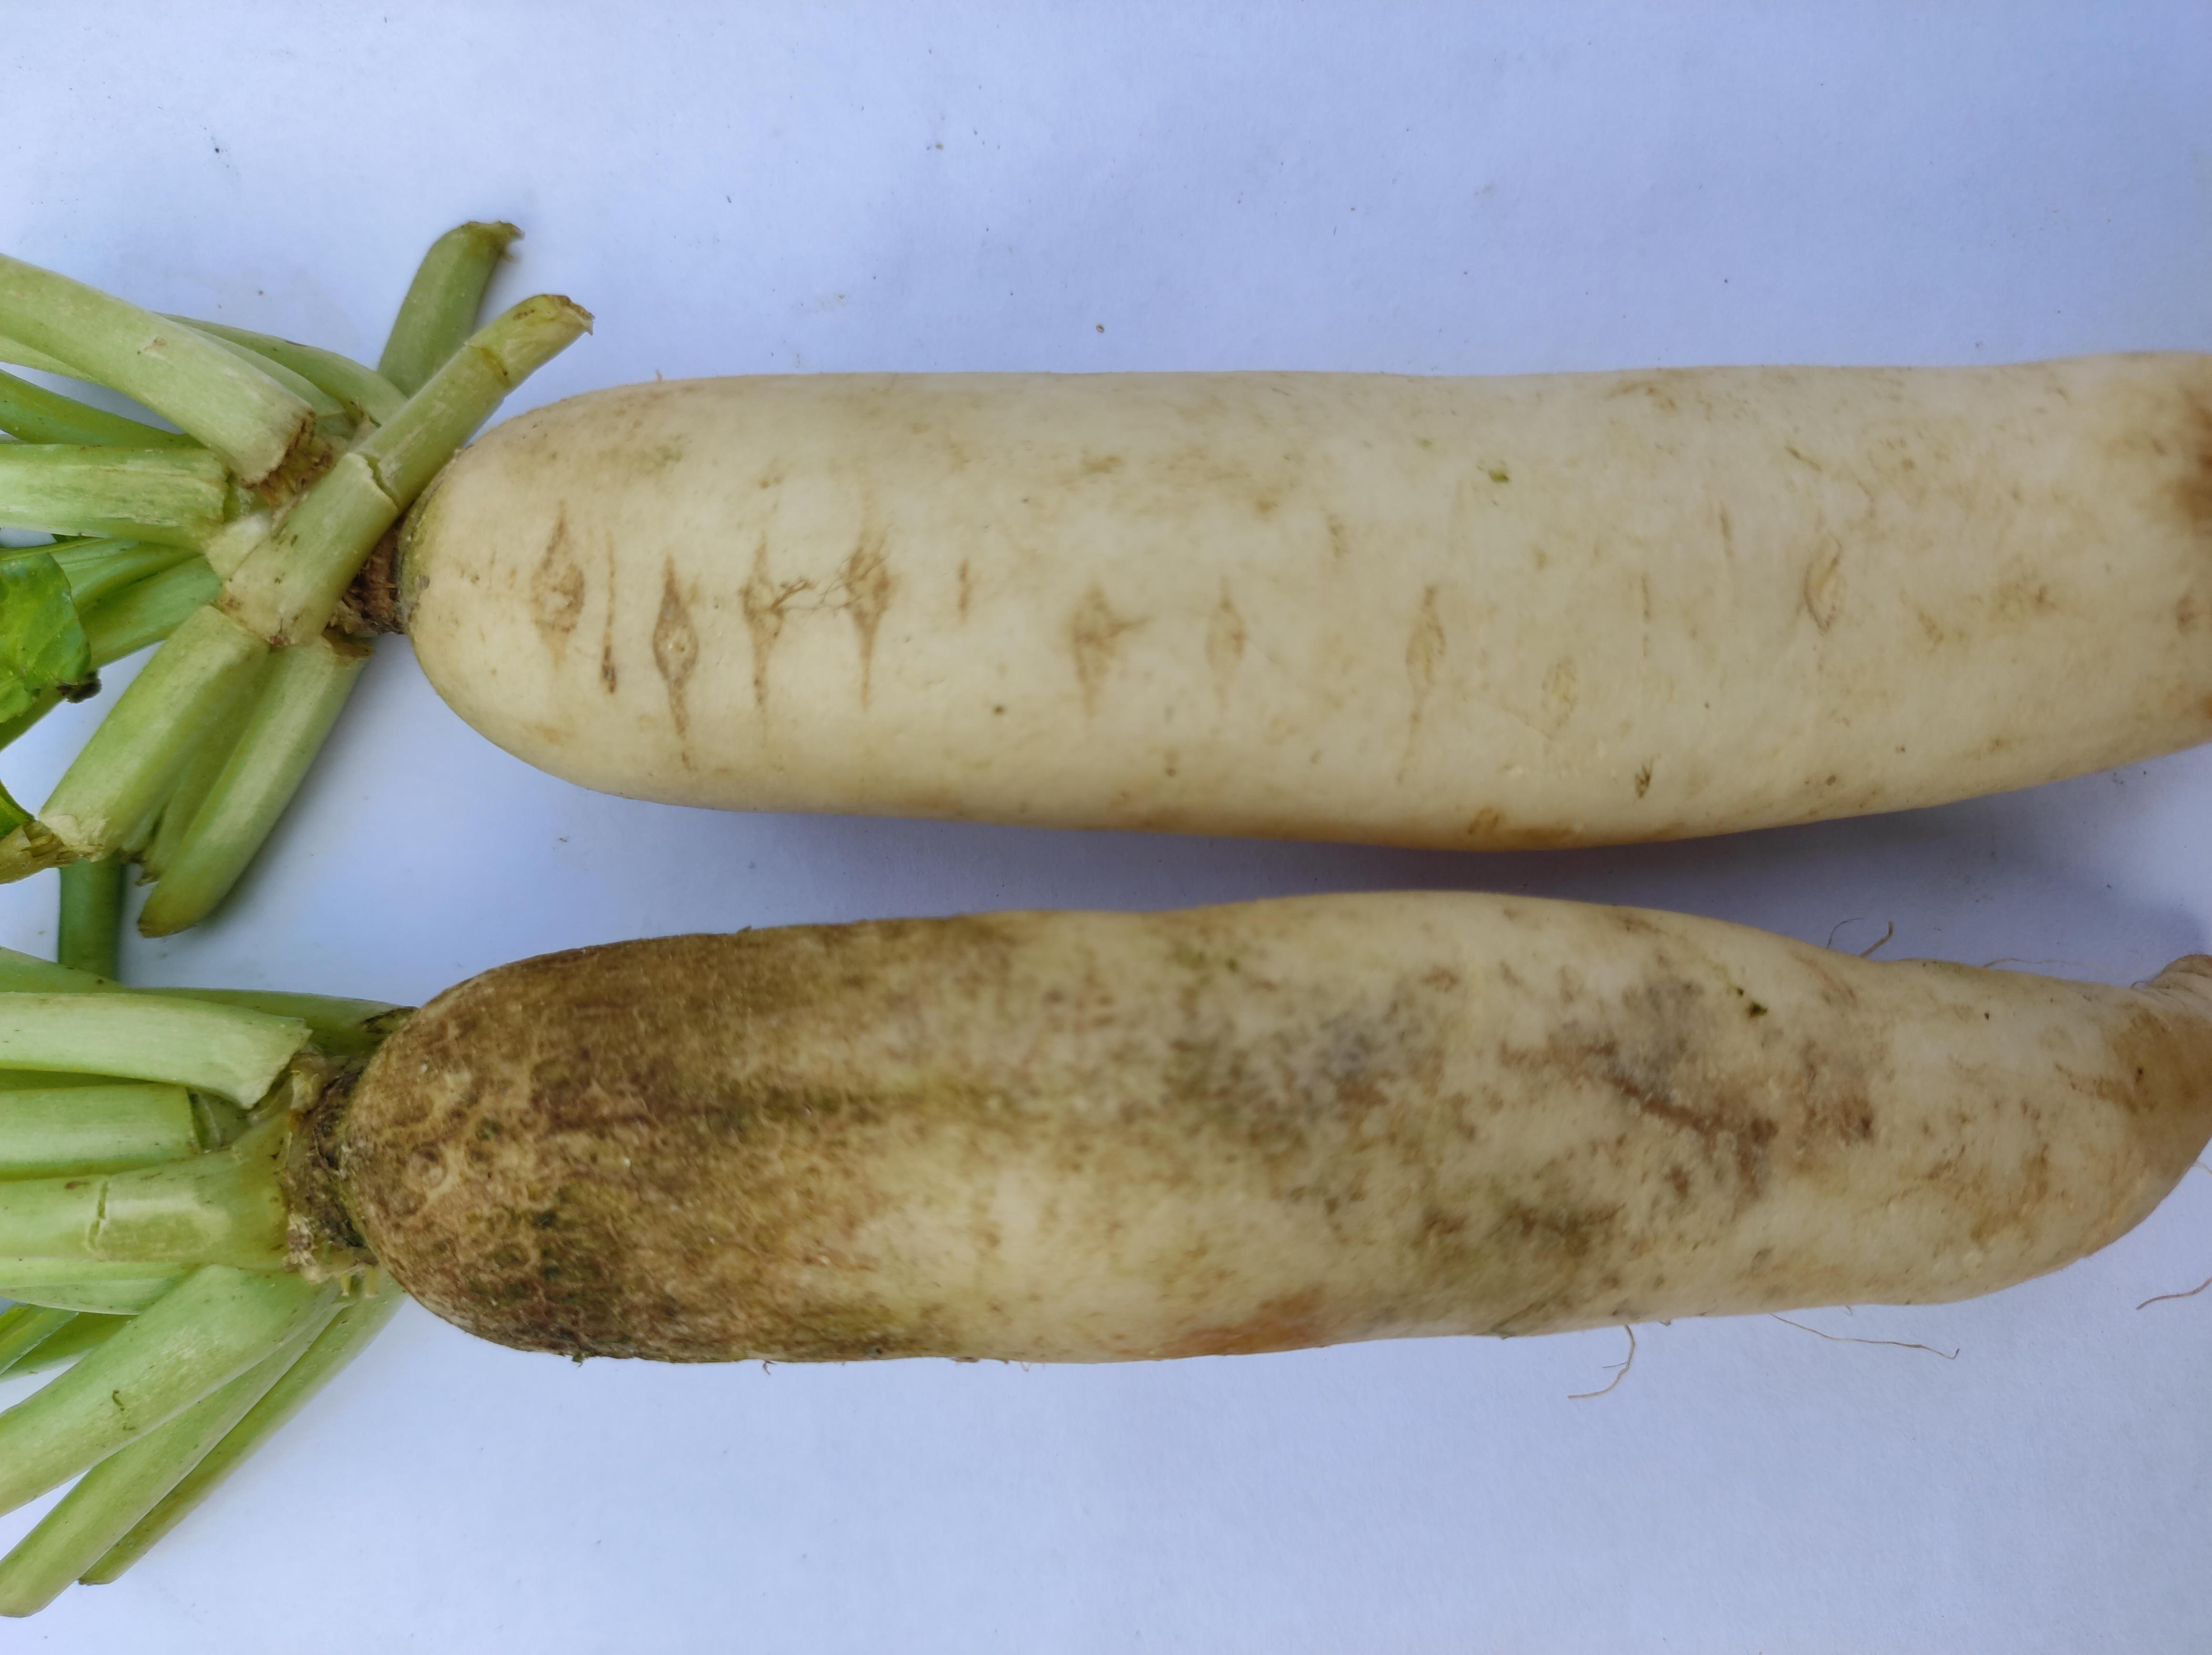
Label: Radish